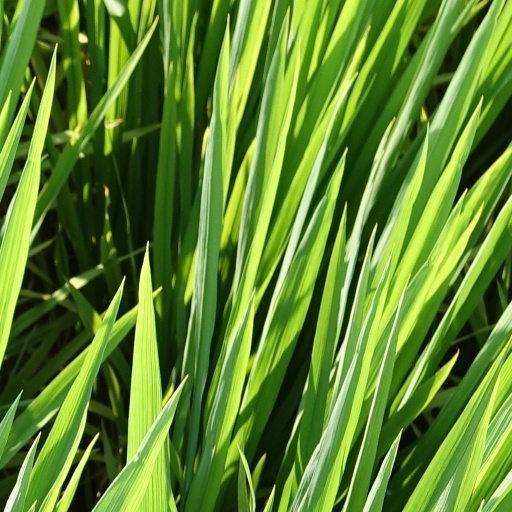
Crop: rice